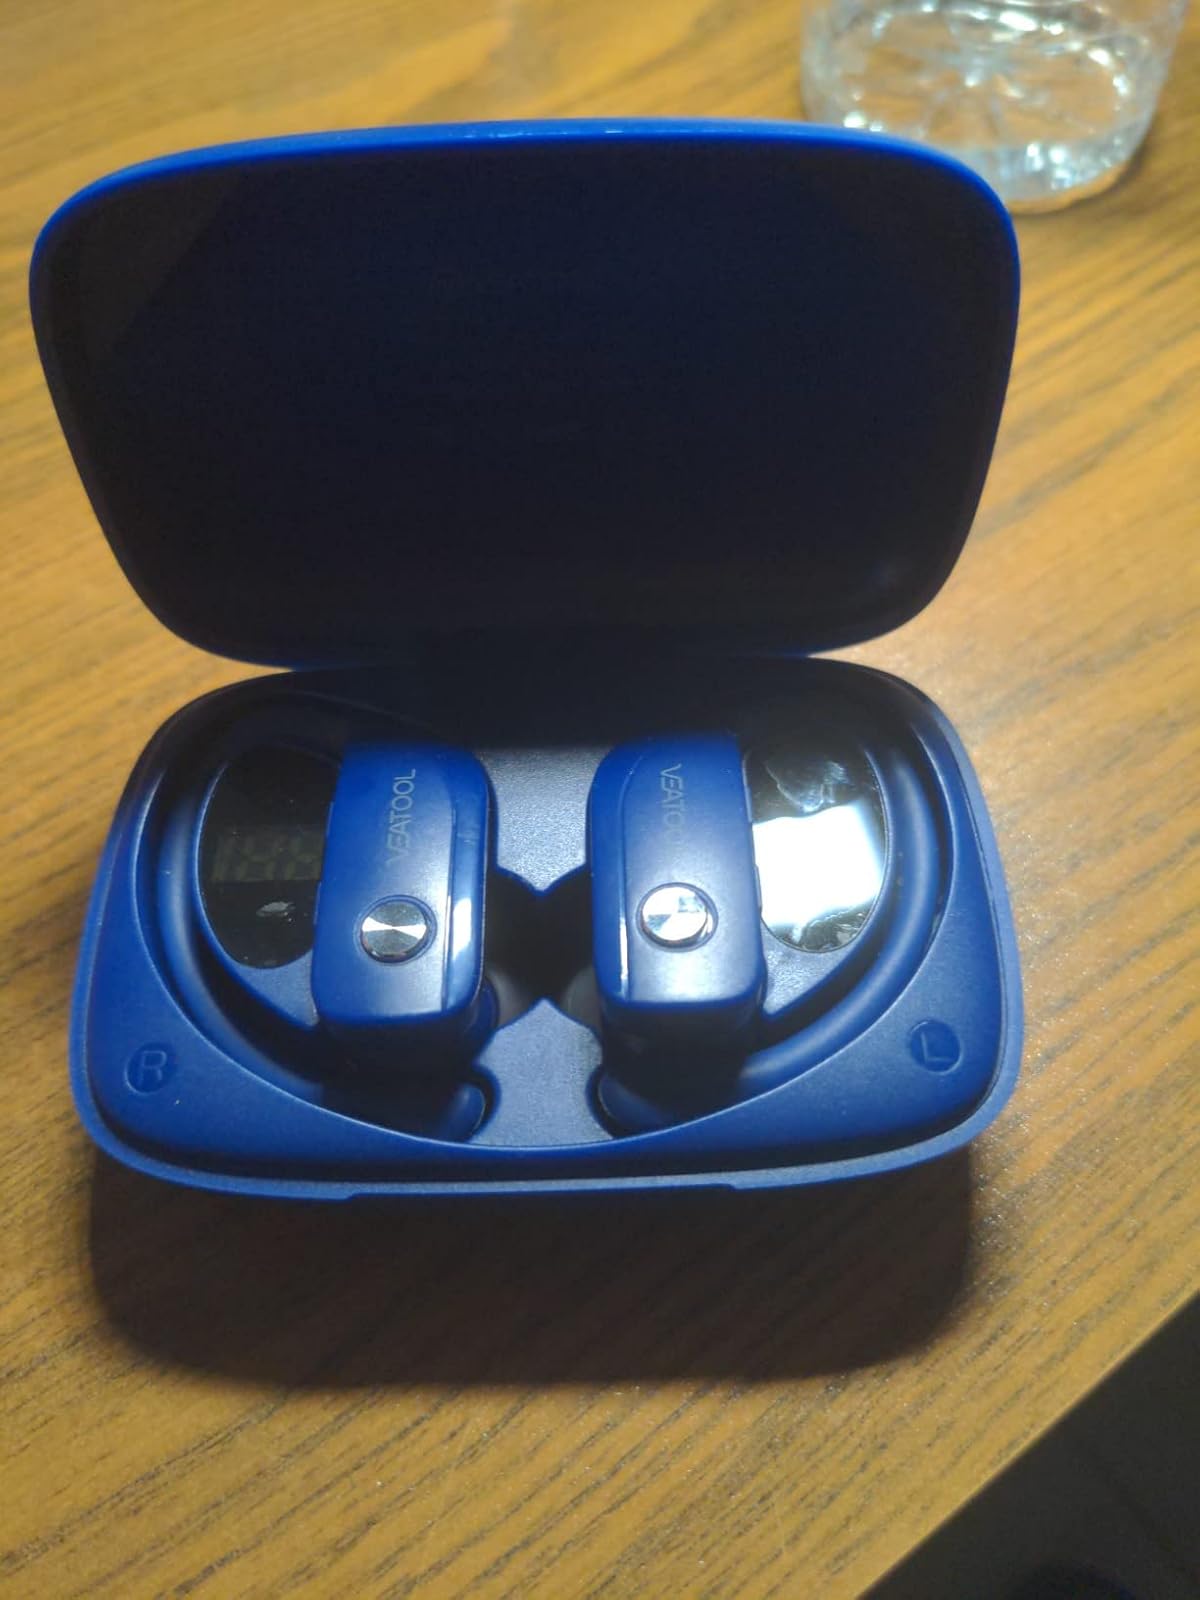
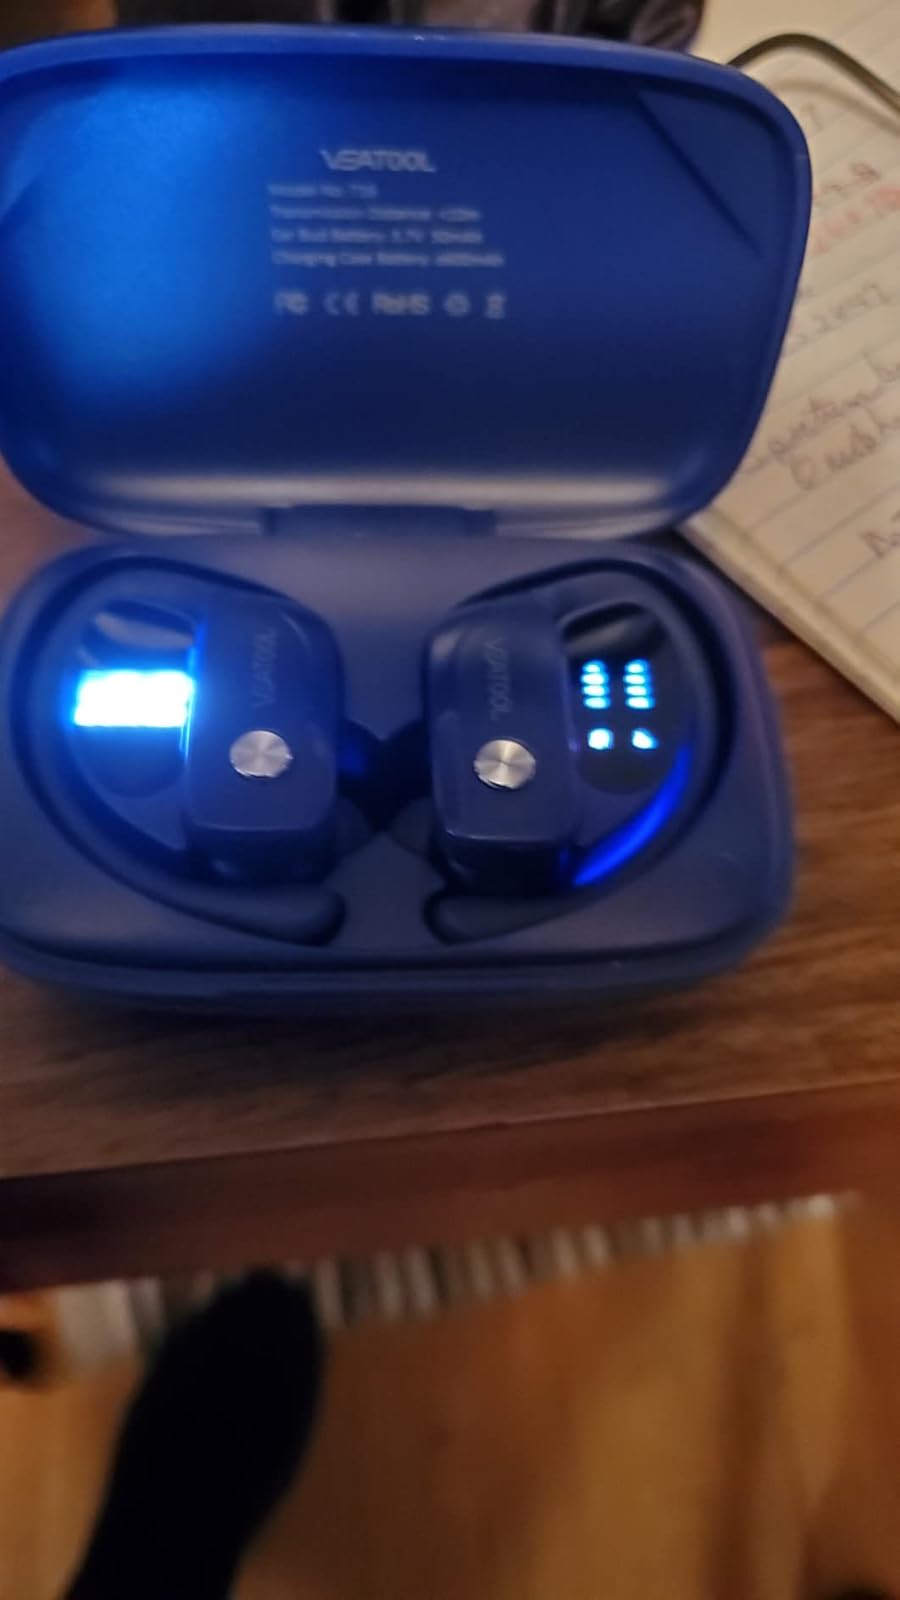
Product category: earbuds
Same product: yes